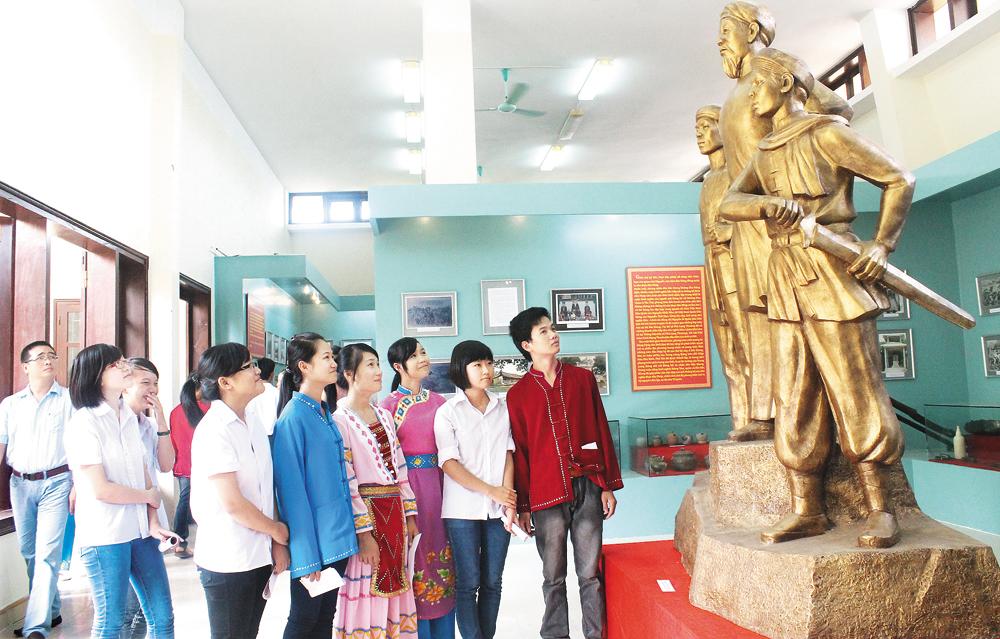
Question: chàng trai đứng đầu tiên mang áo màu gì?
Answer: mảu đỏ